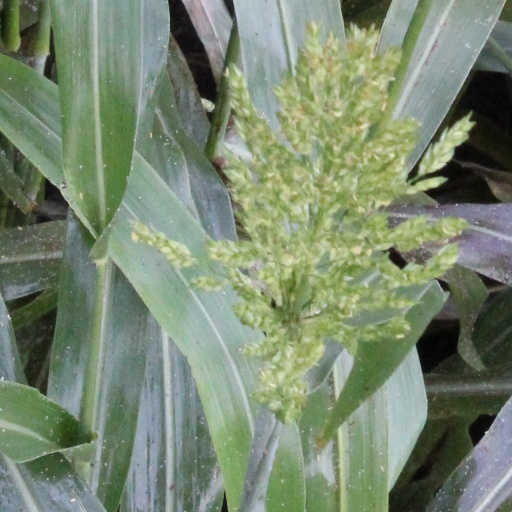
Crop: sorghum